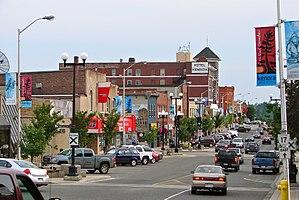
La route 17A est une route auxillaire de la route 17 contournant la ville de Kenora par le nord. Elle relie la route 17 à l'ouest et à l'est de Kenora, la Route 17 allant directement dans Kenora. Elle possède une longueur de 33.5 kilomètres. Même si elle ne fait pas partie de la route transcanadienne, elle est plus empruntée que la Route 17, la route transcanadienne.